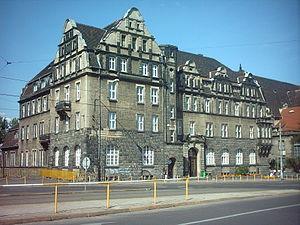
L'université Adam-Mickiewicz de Poznań est l'université pluridisciplinaire publique de Poznań, capitale de la région de Grande-Pologne. Elle a été créée le 7 mai 1919 et a reçu son nom actuel en 1955.